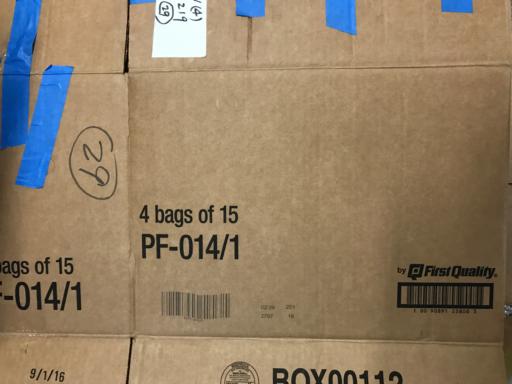
Waste category: cardboard